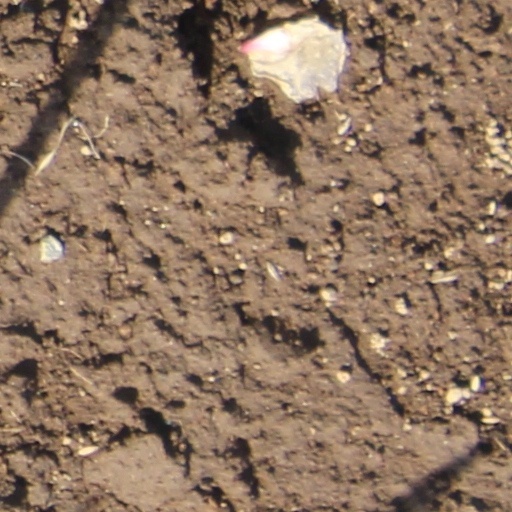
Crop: wheat